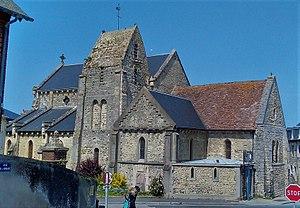
Tour de Villerville du 21 mai 2018. Église Notre-Dame de l'Assomption (XII° siècle, remaniée.
Villerville est une commune française, ancien village de pêcheurs, située dans le département du Calvados en région Normandie, peuplée de 627 habitants.